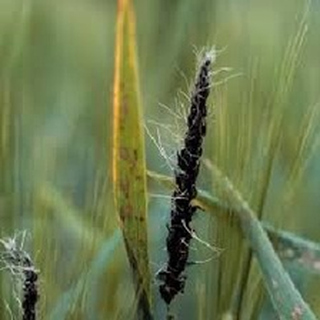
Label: wheat_smut